SS Hertford

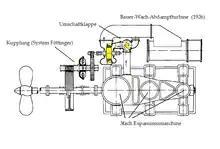
Plan of a triple-expansion piston engine with Bauer-Wach exhaust turbine system

By 1930 Bremer Vulkan had supplied "Hertford" with a pair of Bauer-Wach exhaust turbines. Each turbine was powered by the exhaust steam from the low-pressure cylinder of one of her piston engines, and drove the same propeller shaft as that piston engine via a Föttinger fluid coupling. The turbines increased "Huntingdon"s fuel efficiency, raised her total power to 1,290 NHP and gave her a speed of .